Karl Perron

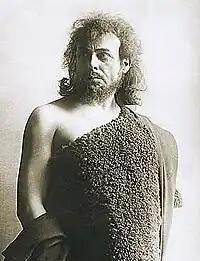

Karl Perron, born Karl Pergamenter and also known as Carl Perron, (3 June 1858 – 15 July 1928) was a German bass-baritone. A Kammersänger of the Dresden State Opera, he created leading roles in three operas by Richard Strauss – Jochanaan in "Salome", Orest in "Elektra", and Baron Ochs in "Der Rosenkavalier".